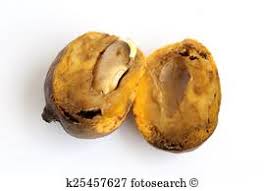
Label: trash